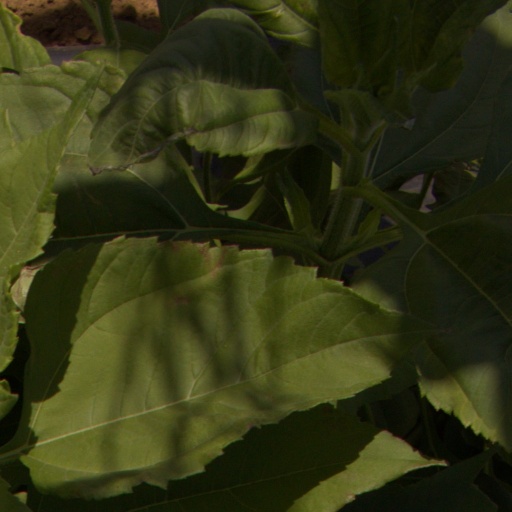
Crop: Jerusalem artichoke